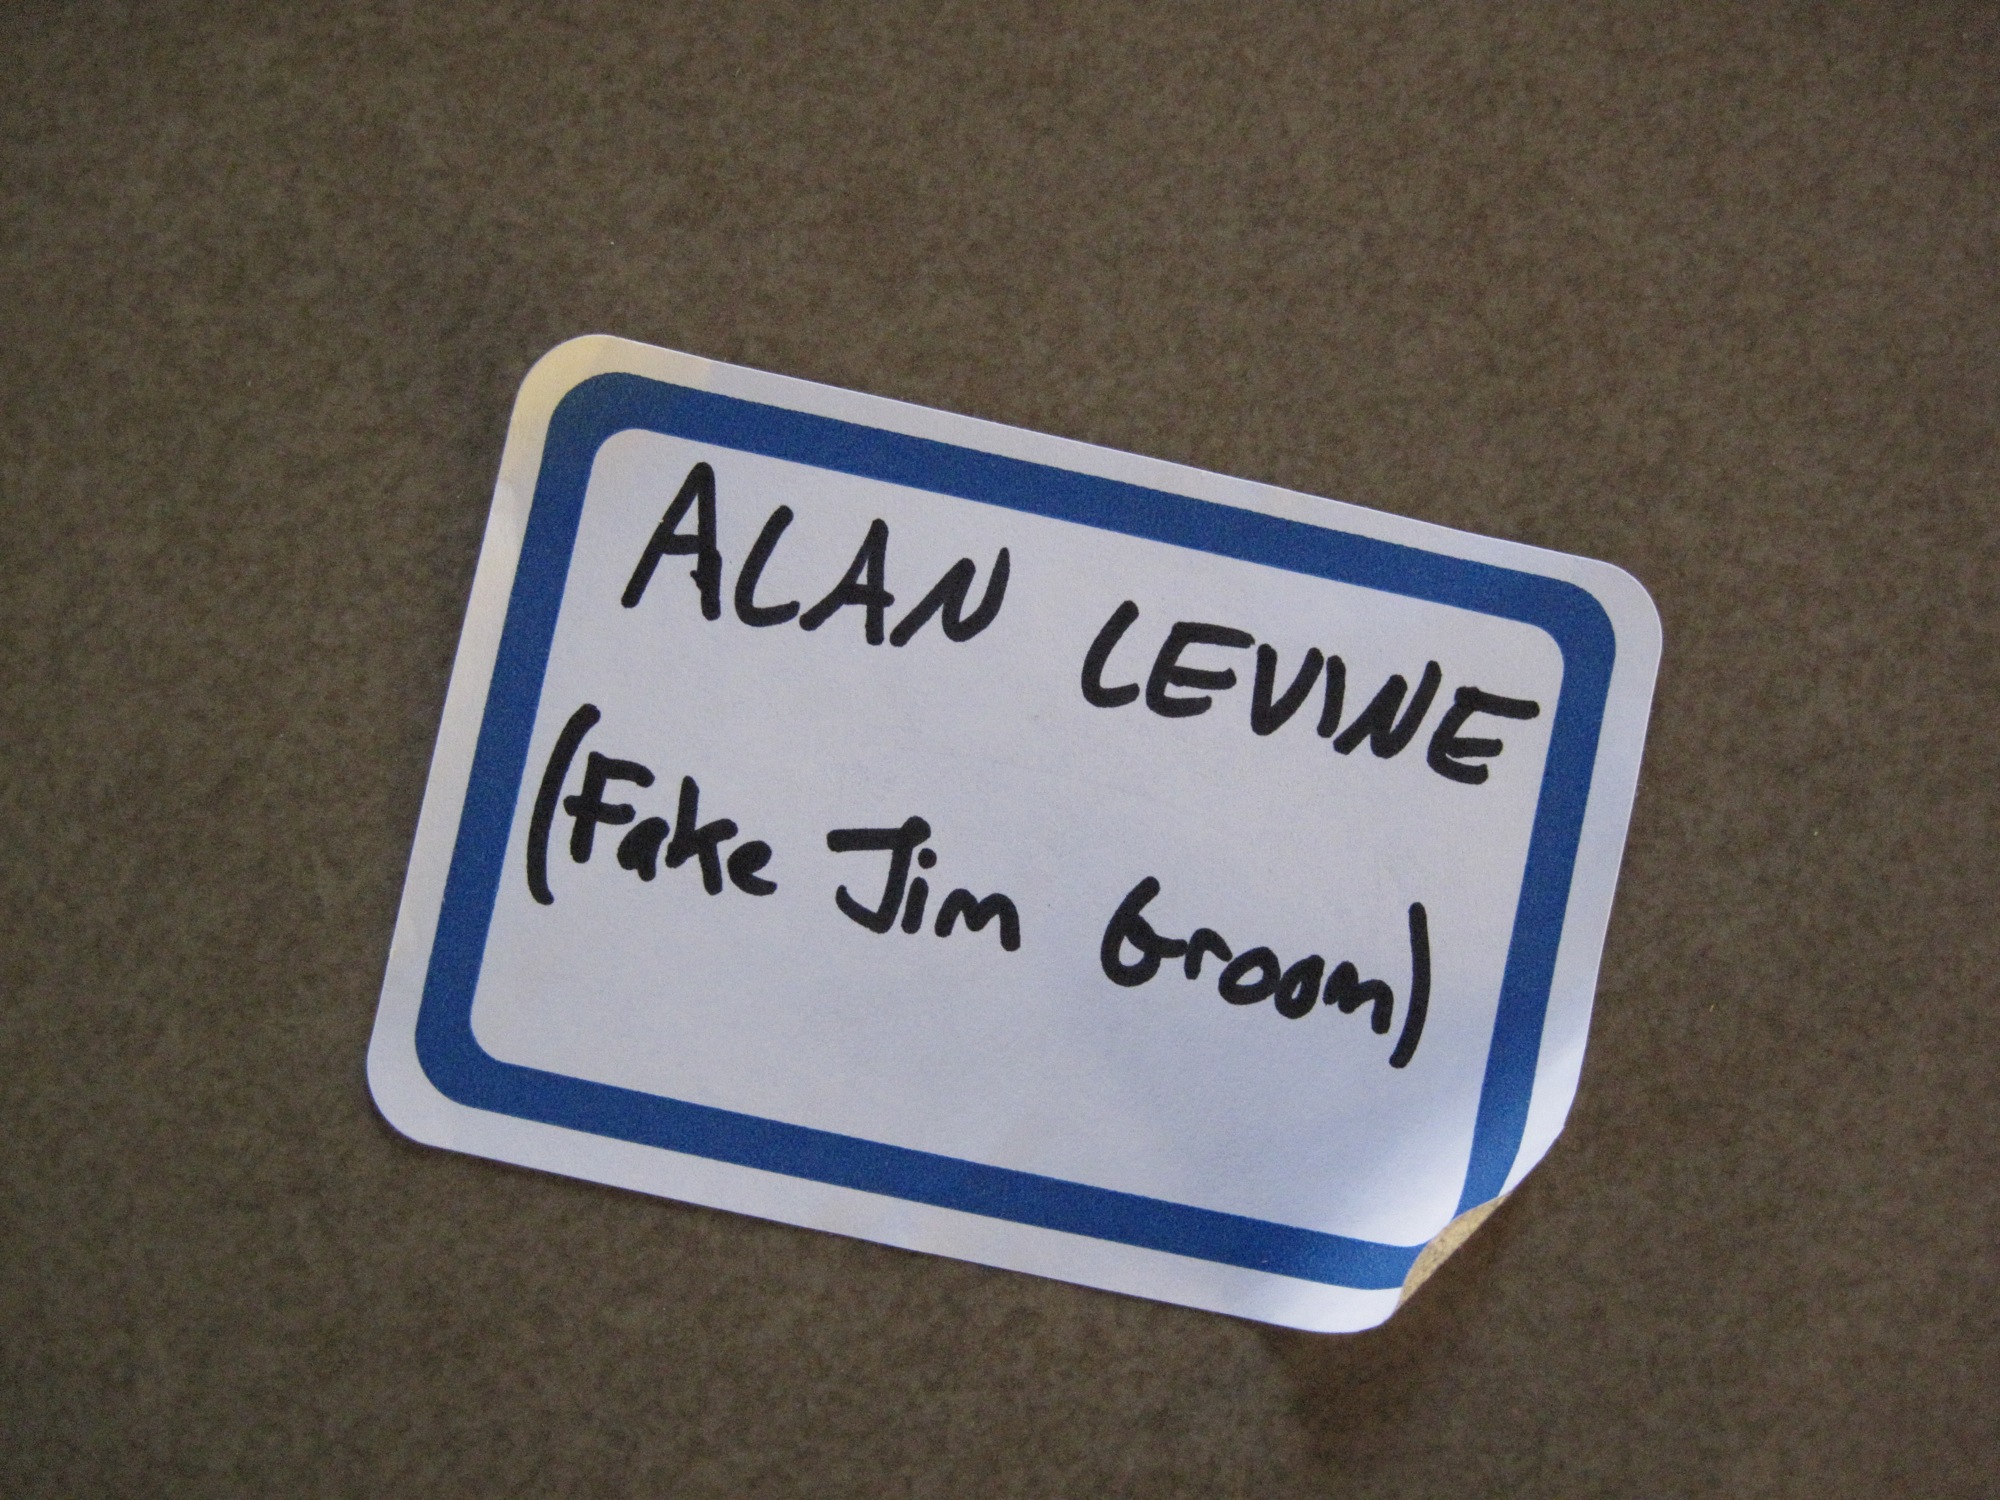
number, sign, vancouver, street sign, signage, label, brand, font, text, wordcamped, automotive exterior, vehicle registration plate, house numbering